Lewis Holtby

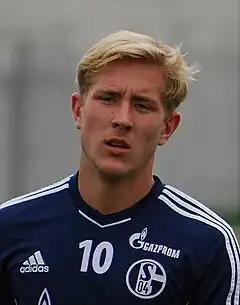
Holtby with Schalke 04 in 2011

Lewis Harry Holtby (born 18 September 1990) is a German professional footballer who most recently played as a midfielder for and captained Holstein Kiel.